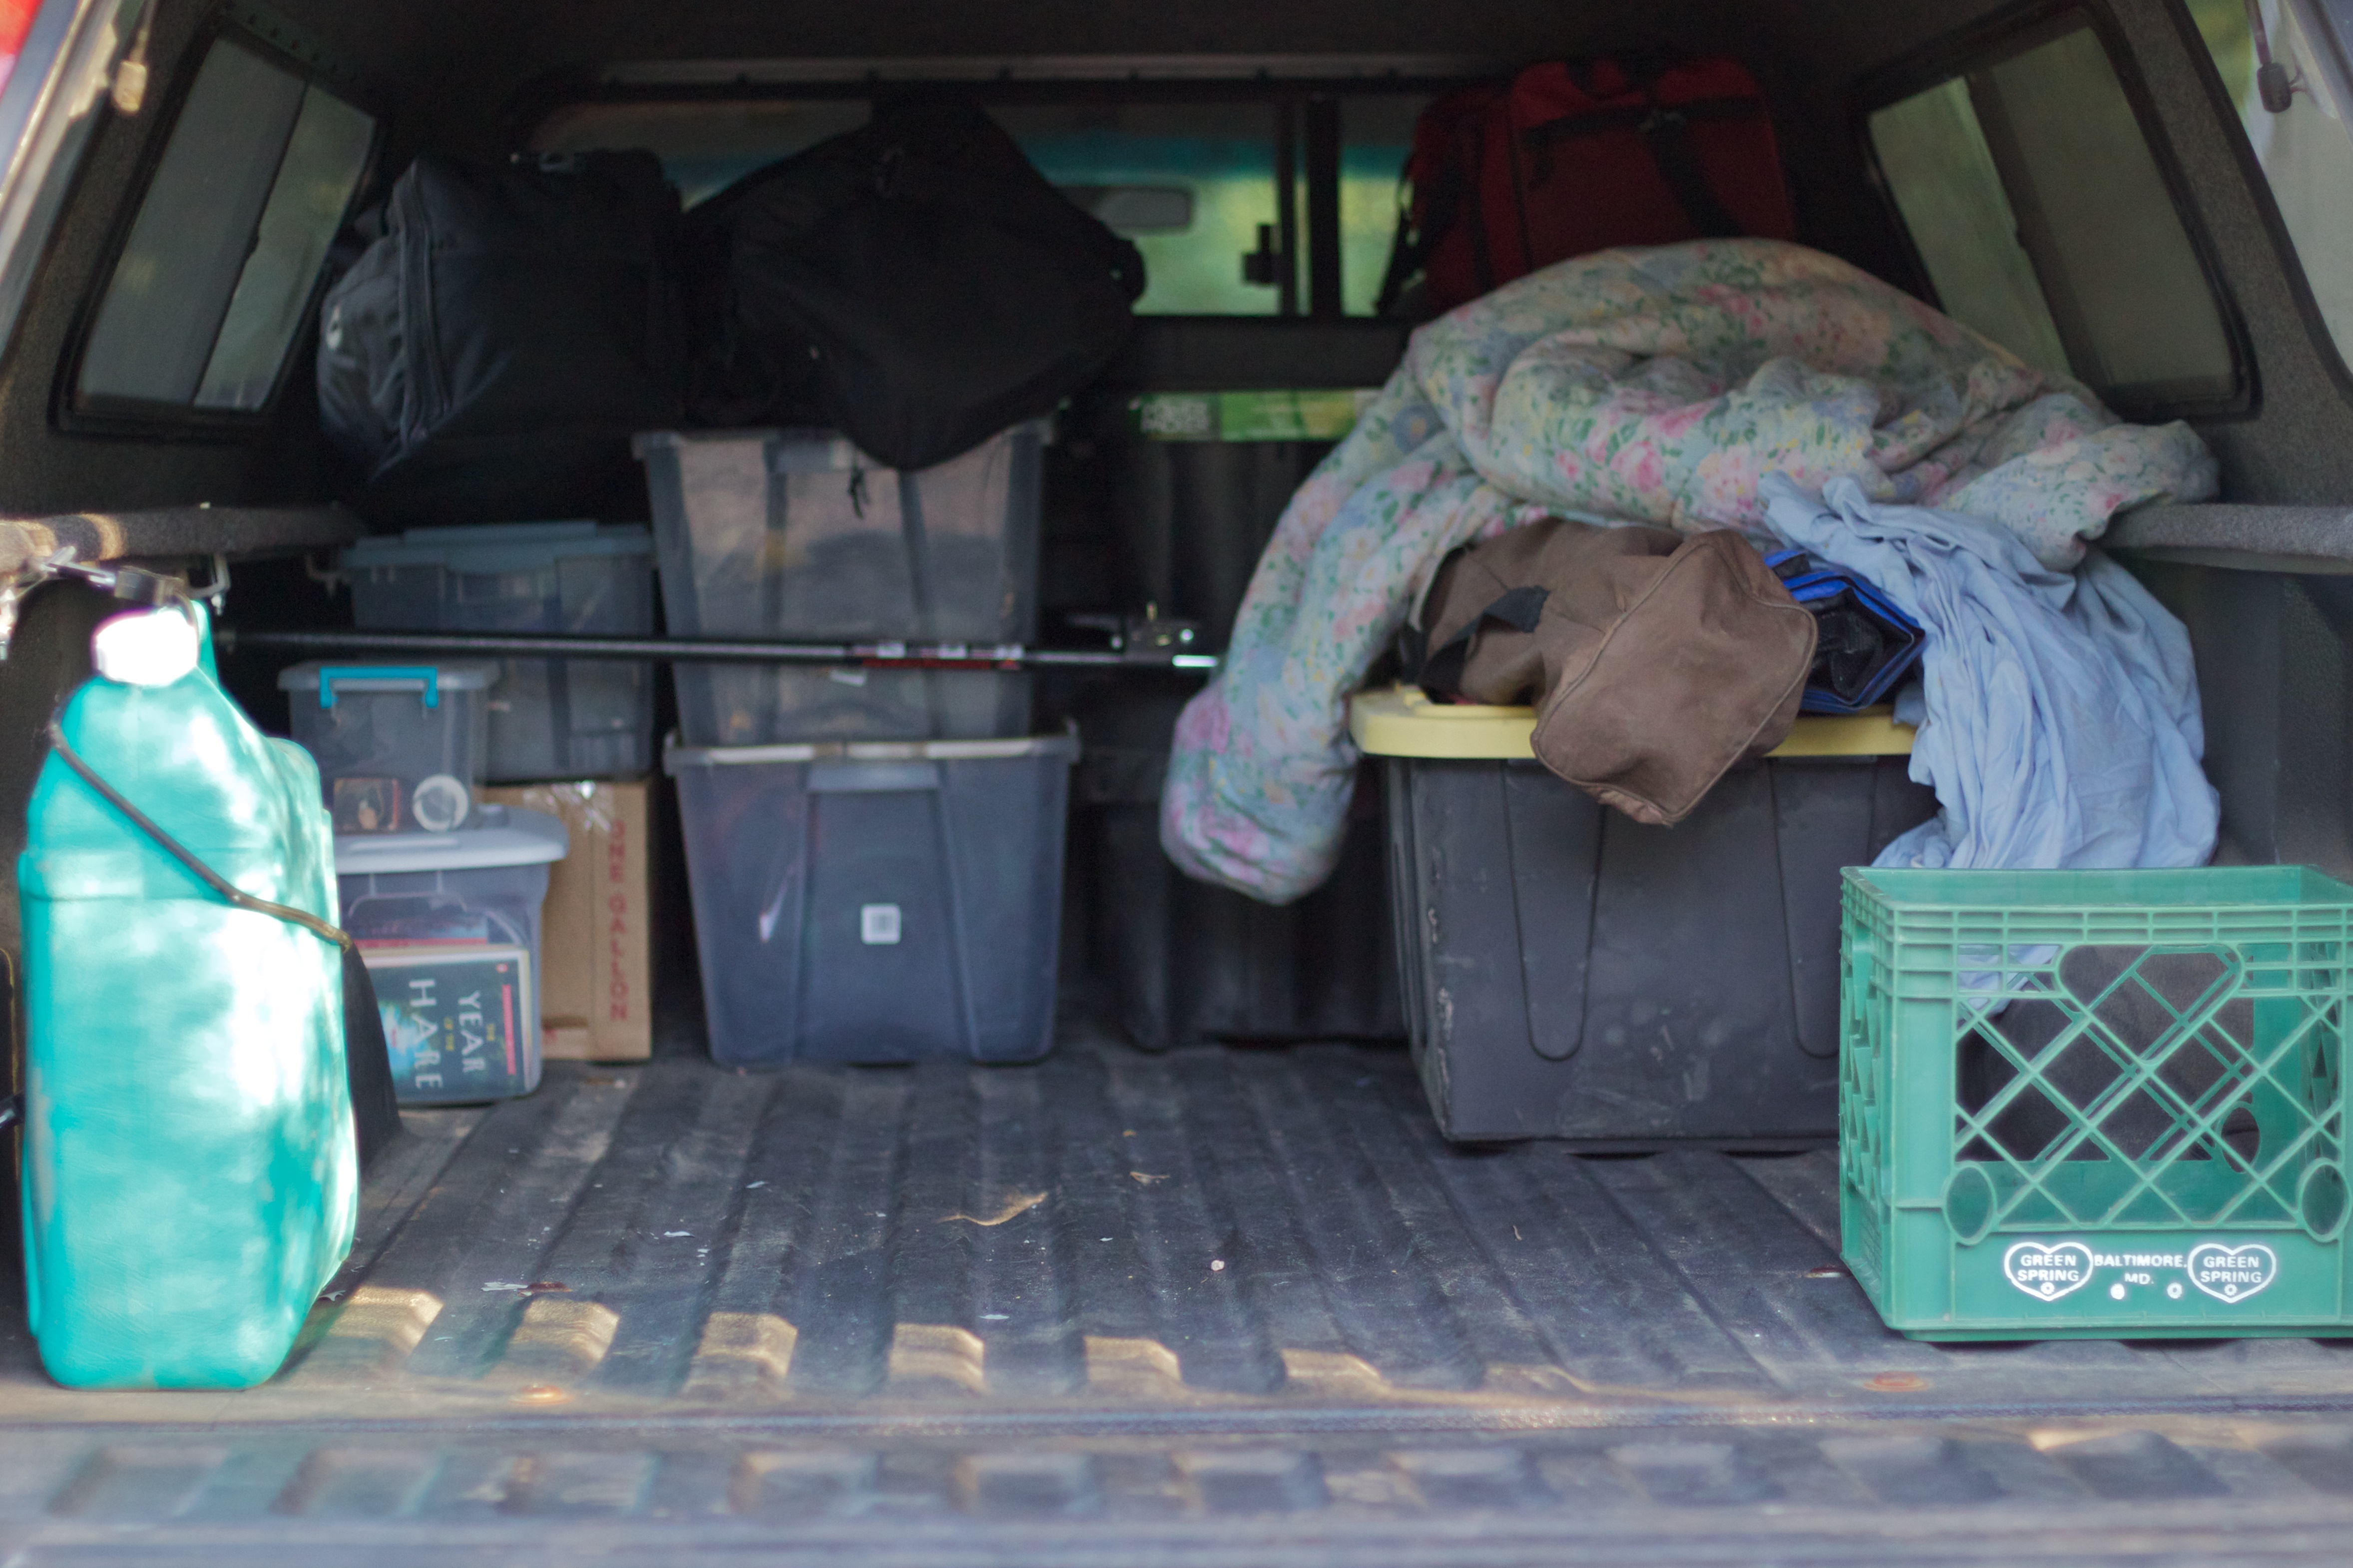
vehicle, odyssey, automobile make